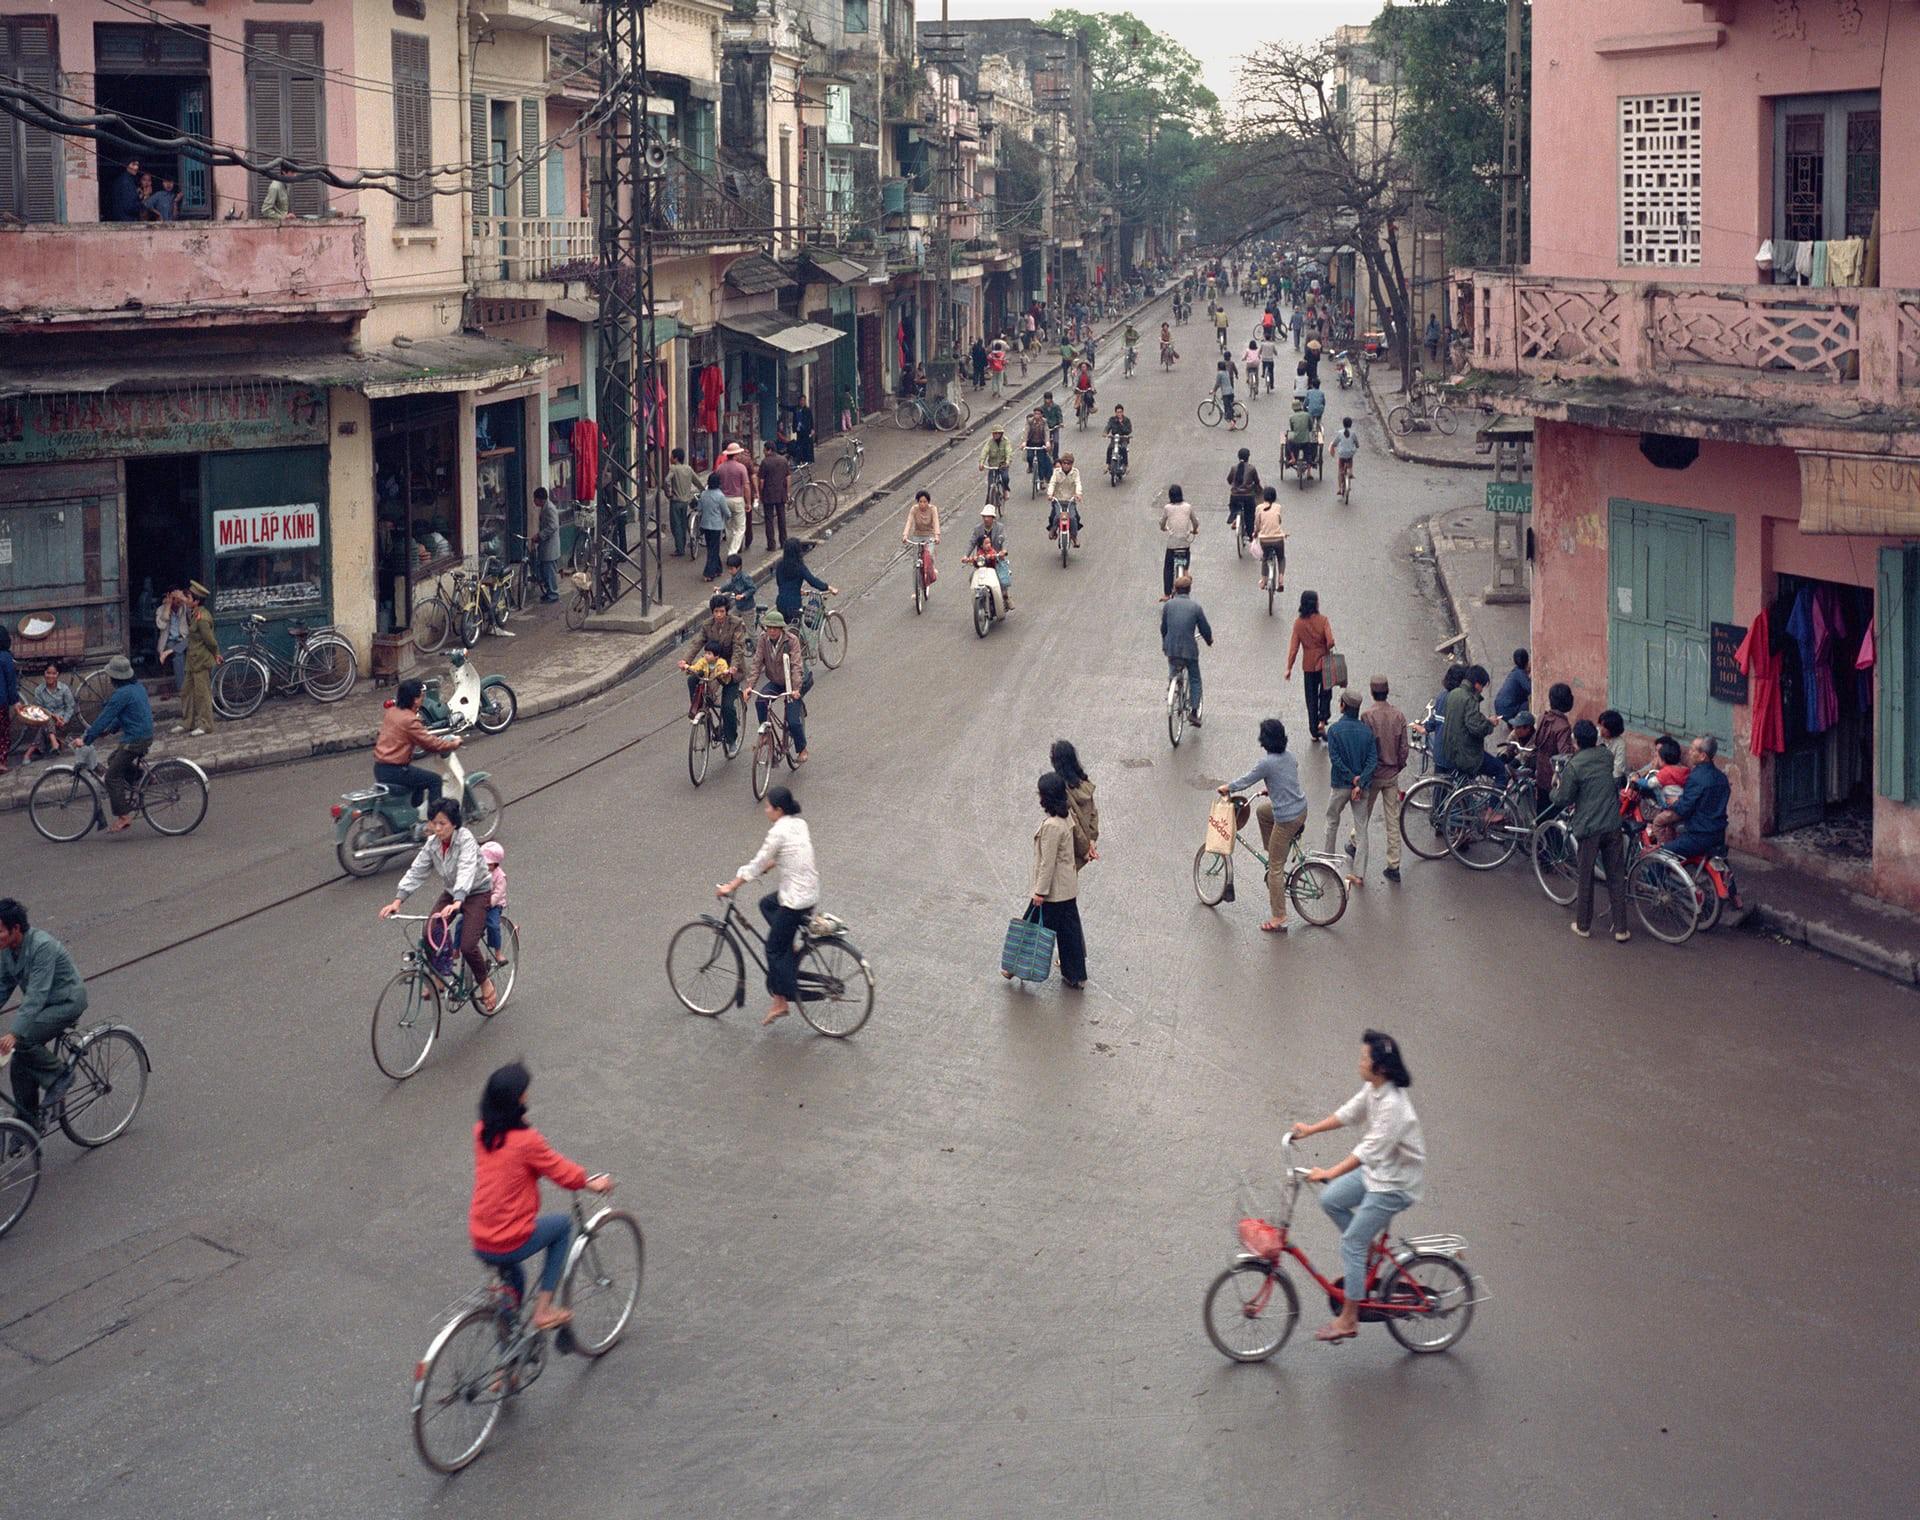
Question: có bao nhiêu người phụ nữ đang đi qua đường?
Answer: có hai người phụ nữ đang đi qua đường